SpongeBob SquarePants season 13

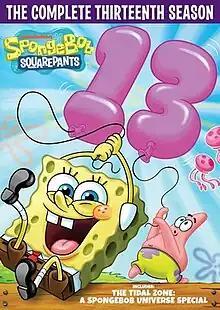
DVD cover

The thirteenth season of the American animated television series "SpongeBob SquarePants", created by former marine biologist and animator Stephen Hillenburg, began airing on Nickelodeon in the United States on October 22, 2020, and ended on November 1, 2023. It consists of 26 episodes comprising 52 segments, alongside two standalone clip show specials, making it the longest season to date episode-wise. The series chronicles the exploits and adventures of the title character and his various friends in the fictional underwater city of Bikini Bottom. This is the first season without Hillenburg's involvement, following his death on November 26, 2018, though he is still credited as an executive producer. During this season, showrunners and co-executive producers Marc Ceccarelli and Vincent Waller were promoted to executive producer roles.